2019 PDC World Darts Championship

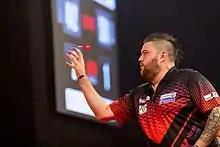
Michael Smith, the tenth seed, was runner-up after reaching his first World Championship final.

The prize money for the tournament was £2,500,000 in total, £700,000 more than 2018. The winner's prize money was £500,000, adding £100,000 to the previous year's winners share.